Football in the United Kingdom

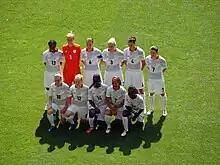
Great Britain Women at the 2012 Summer Olympics

Women's football began in the Summer Olympics at Atlanta 1996. Unlike men's football, women's football at the Olympics is played at full senior level. The Great Britain Women have historically not competed at football in the Summer Olympics for the same reason as the men's team.